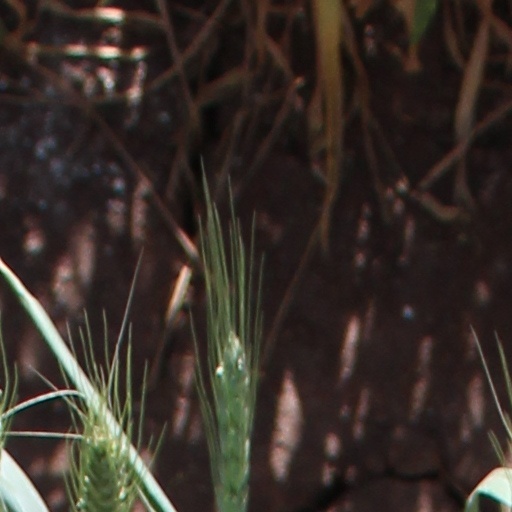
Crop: wheat